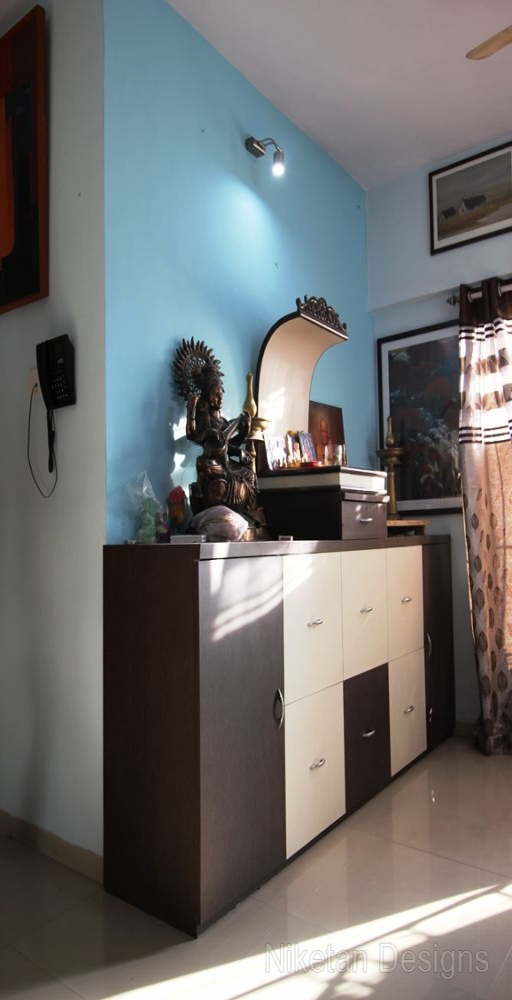
interior design ideas for temple in the home